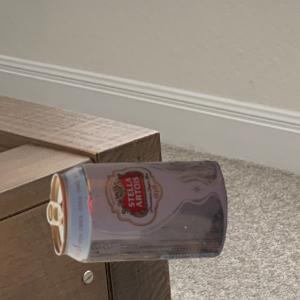
Label: cans